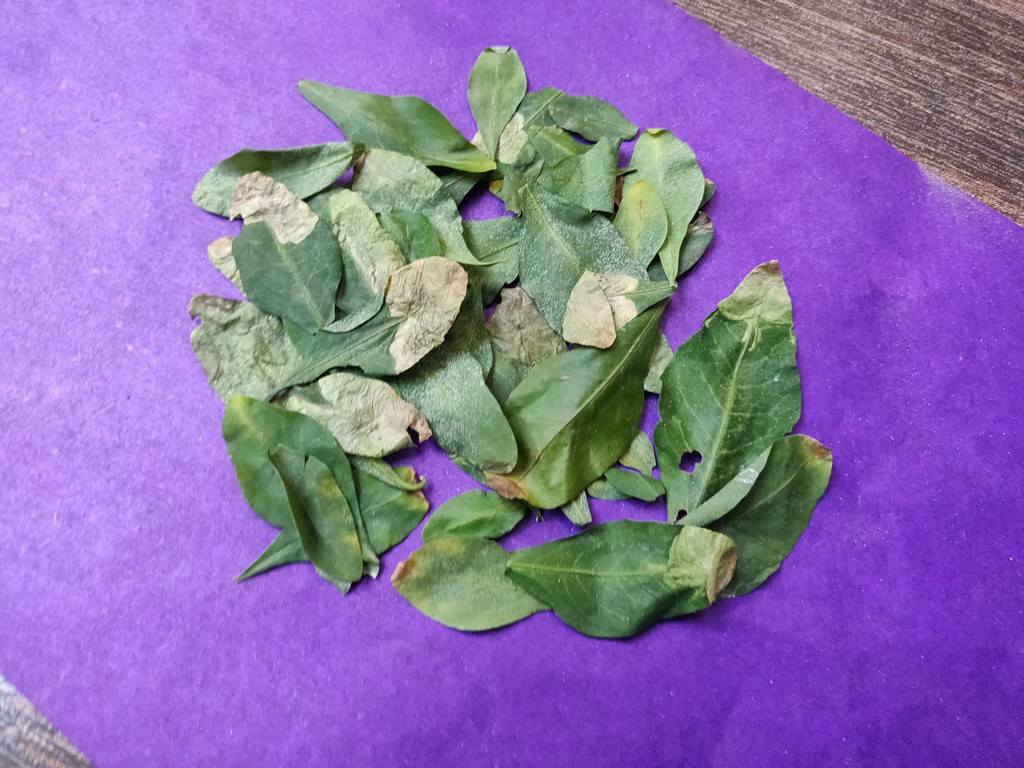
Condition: Unhealthy
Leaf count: multiple
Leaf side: unknown